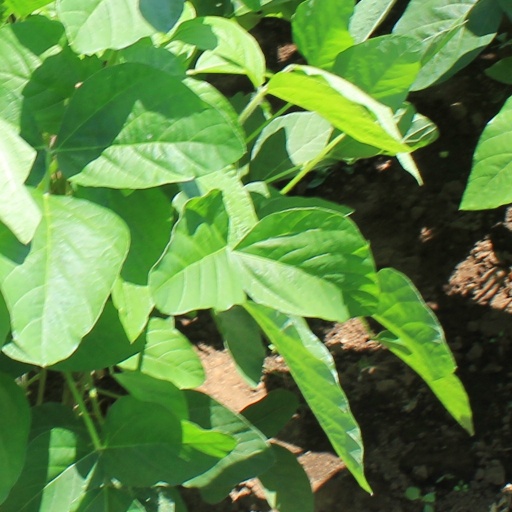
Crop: soybean